Volkswagen Microbus/Bulli concept vehicles

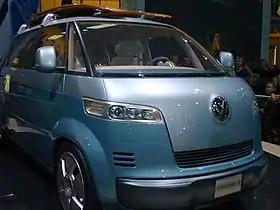
Microbus (2001) at IAA 2001

The Volkswagen Microbus/Bulli concept vehicles are a series of concept cars that are styled to recall the original Volkswagen Microbus built by Volkswagen AG. The first of these was the Volkswagen Microbus Concept Car (also known as the New Microbus and Microbus Concept), first presented at the 2001 North American International Auto Show (NAIAS).